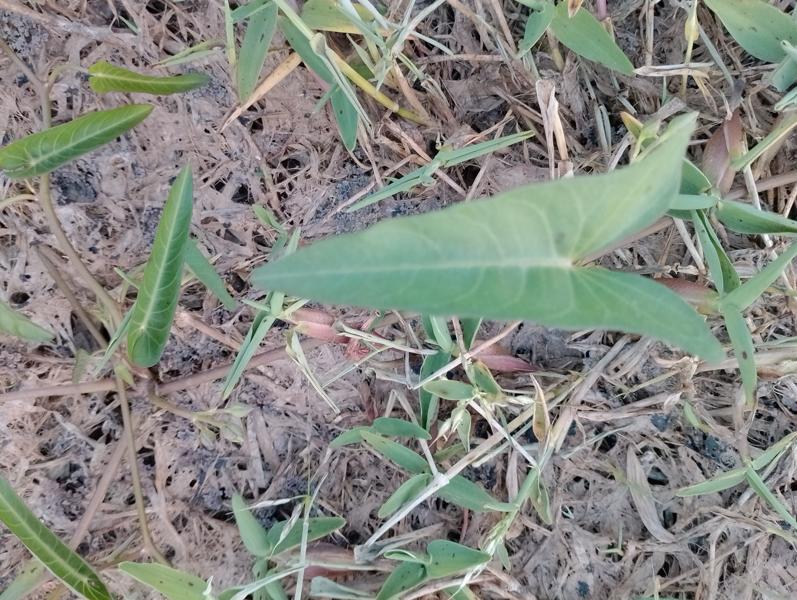
Weed species: Ipomoea aquatic